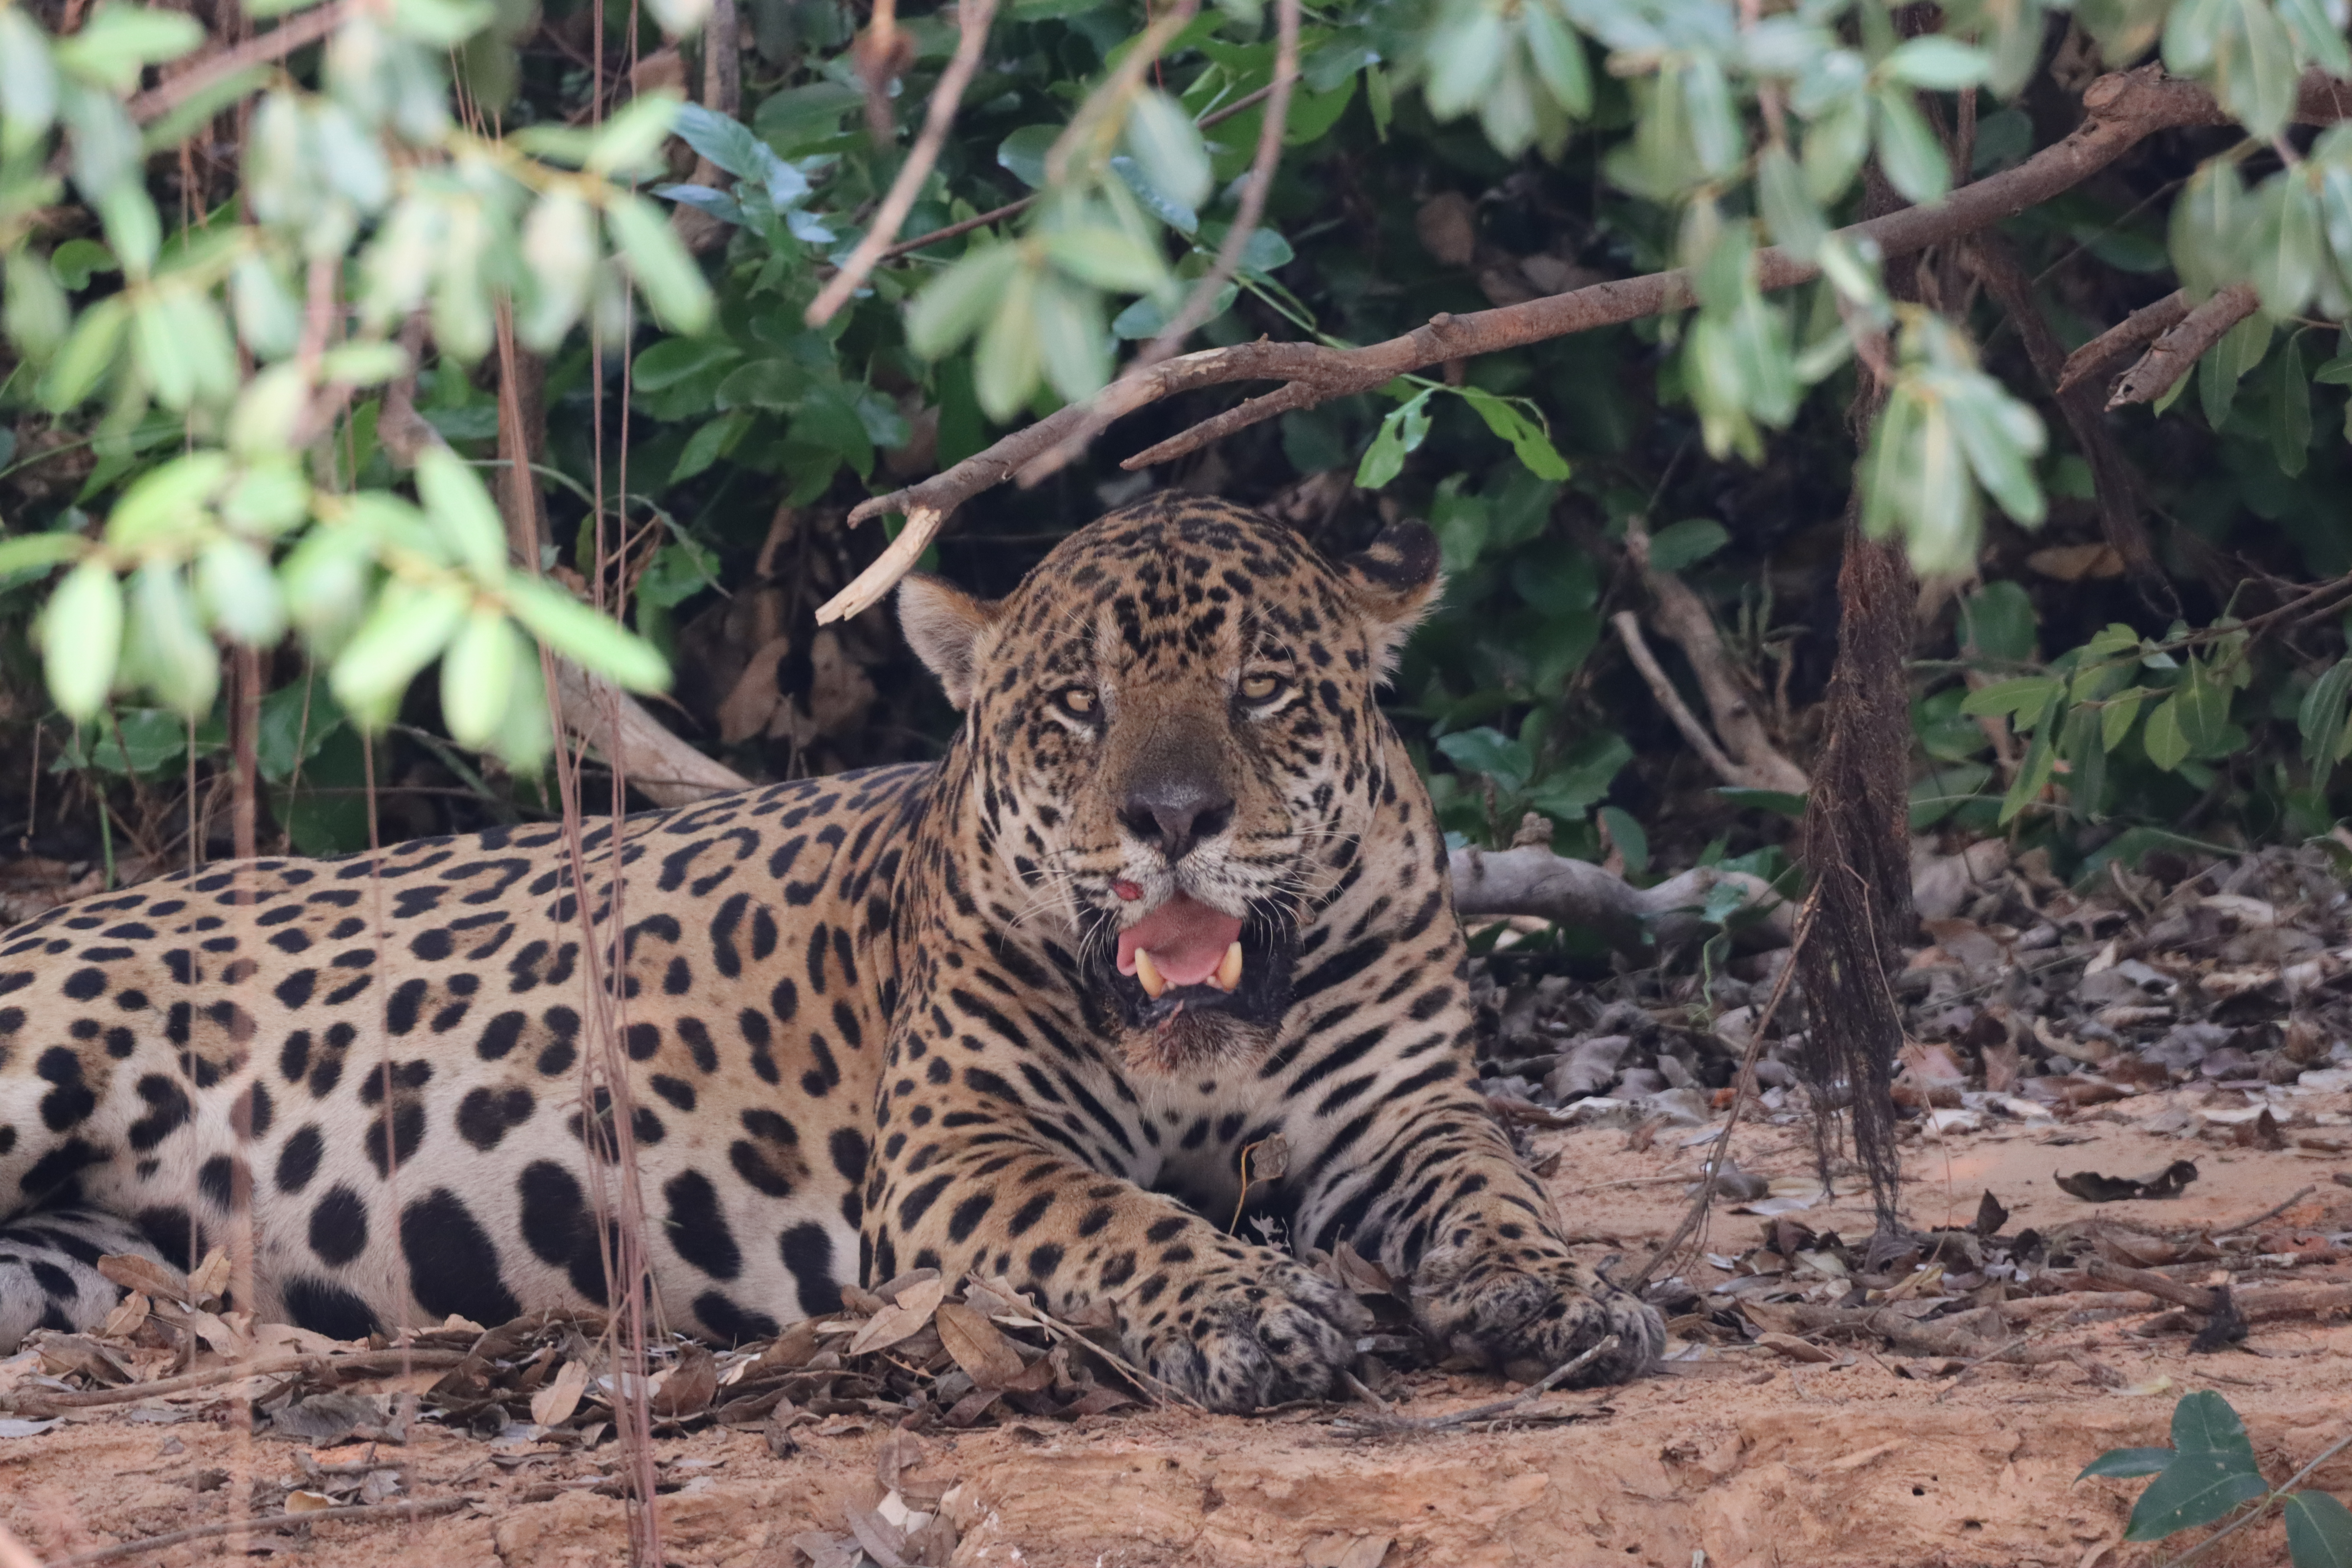
Jaguar: Tomas